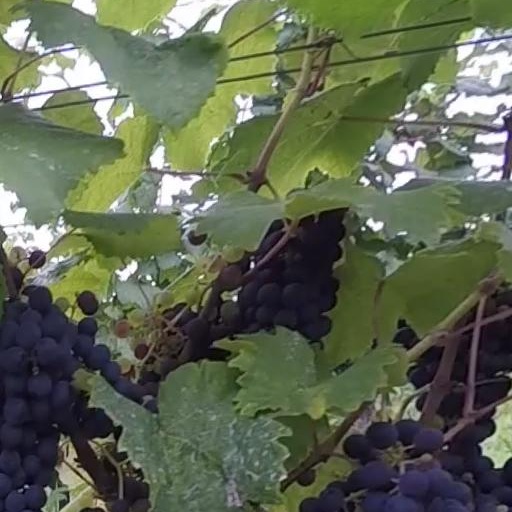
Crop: grape